Ariel Pink

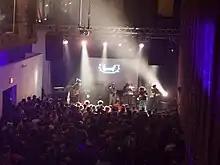
Pink performing with his band in Brooklyn, 2013

Released in June 2010, the album reached number 163 on the "Billboard" 200 and received critical acclaim. "Pitchfork" highlighted the album as "Best New Music"; reviewer Mark Richardson wrote that many of the lo-fi idiosyncrasies that characterized his early recordings were eliminated and that careful attention was given to the arrangements: "It turns out that these details make a big difference, even while the album adheres to the hazy overriding aesthetic of Pink's earlier records." The album was soon featured on numerous "best of 2010" lists, and at the end of the year, "Pitchfork" crowned its lead single "Round and Round" the year's best track.